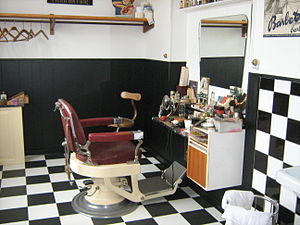
Thorsvang - Danmarks Samlermuseum / Galleri
Thorsvang - Danmarks Samlermuseum er et kulturhistorisk museum i Stege på Møn. Museet udstiller en stor mængde af genstande indsamlet over en årrække af Henrik Hjortkær. Museet er indrettet i en tidligere mælkepulver-fabrik fra 1919, der er blevet udstyret med en række små butikker og værksteder, som de typisk har set ud i starten af 1900-tallet.